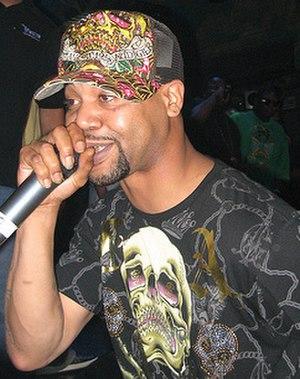
Juvenile, de son vrai nom Terius Gray, né le 26 mars 1975 à La Nouvelle-Orléans en Louisiane, est un rappeur, parolier et acteur américain. Il est également membre du groupe de hip-hop Hot Boys. À 19 ans, il se lance dans le rap avec la publication de son premier album Being Myself en 1995. Il se popularise grâce au single Back That Thang Up publié en 1999.